Bucks County Community College

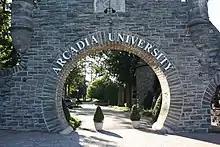
Arcadia University

The Department of Social & Behavioral Sciences offers programs in Criminal Justice, Economics, Education, Geography, History, Historic Preservation, Humanities, Philosophy, Political Science, Psychology, Sociology, and Social Work.